Vanderlei Macris

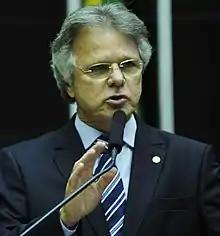
Macris in February 2015

Vanderlei Macris (born 20 May 1950) is a Brazilian politician and lawyer. Having been involved in politics since 1972, Macrus has spent his political career representing São Paulo, having served as state representative in the lower house of the national legislature from 1975 to 2007 and the state legislature from 2007 to 2011 and since 2012.